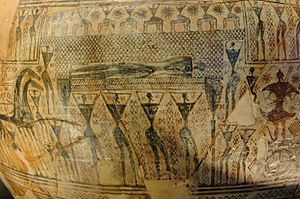
Geometrisk tid
Vase fra Dipylon kirkegården i Athen – ca. 750 f.Kr.